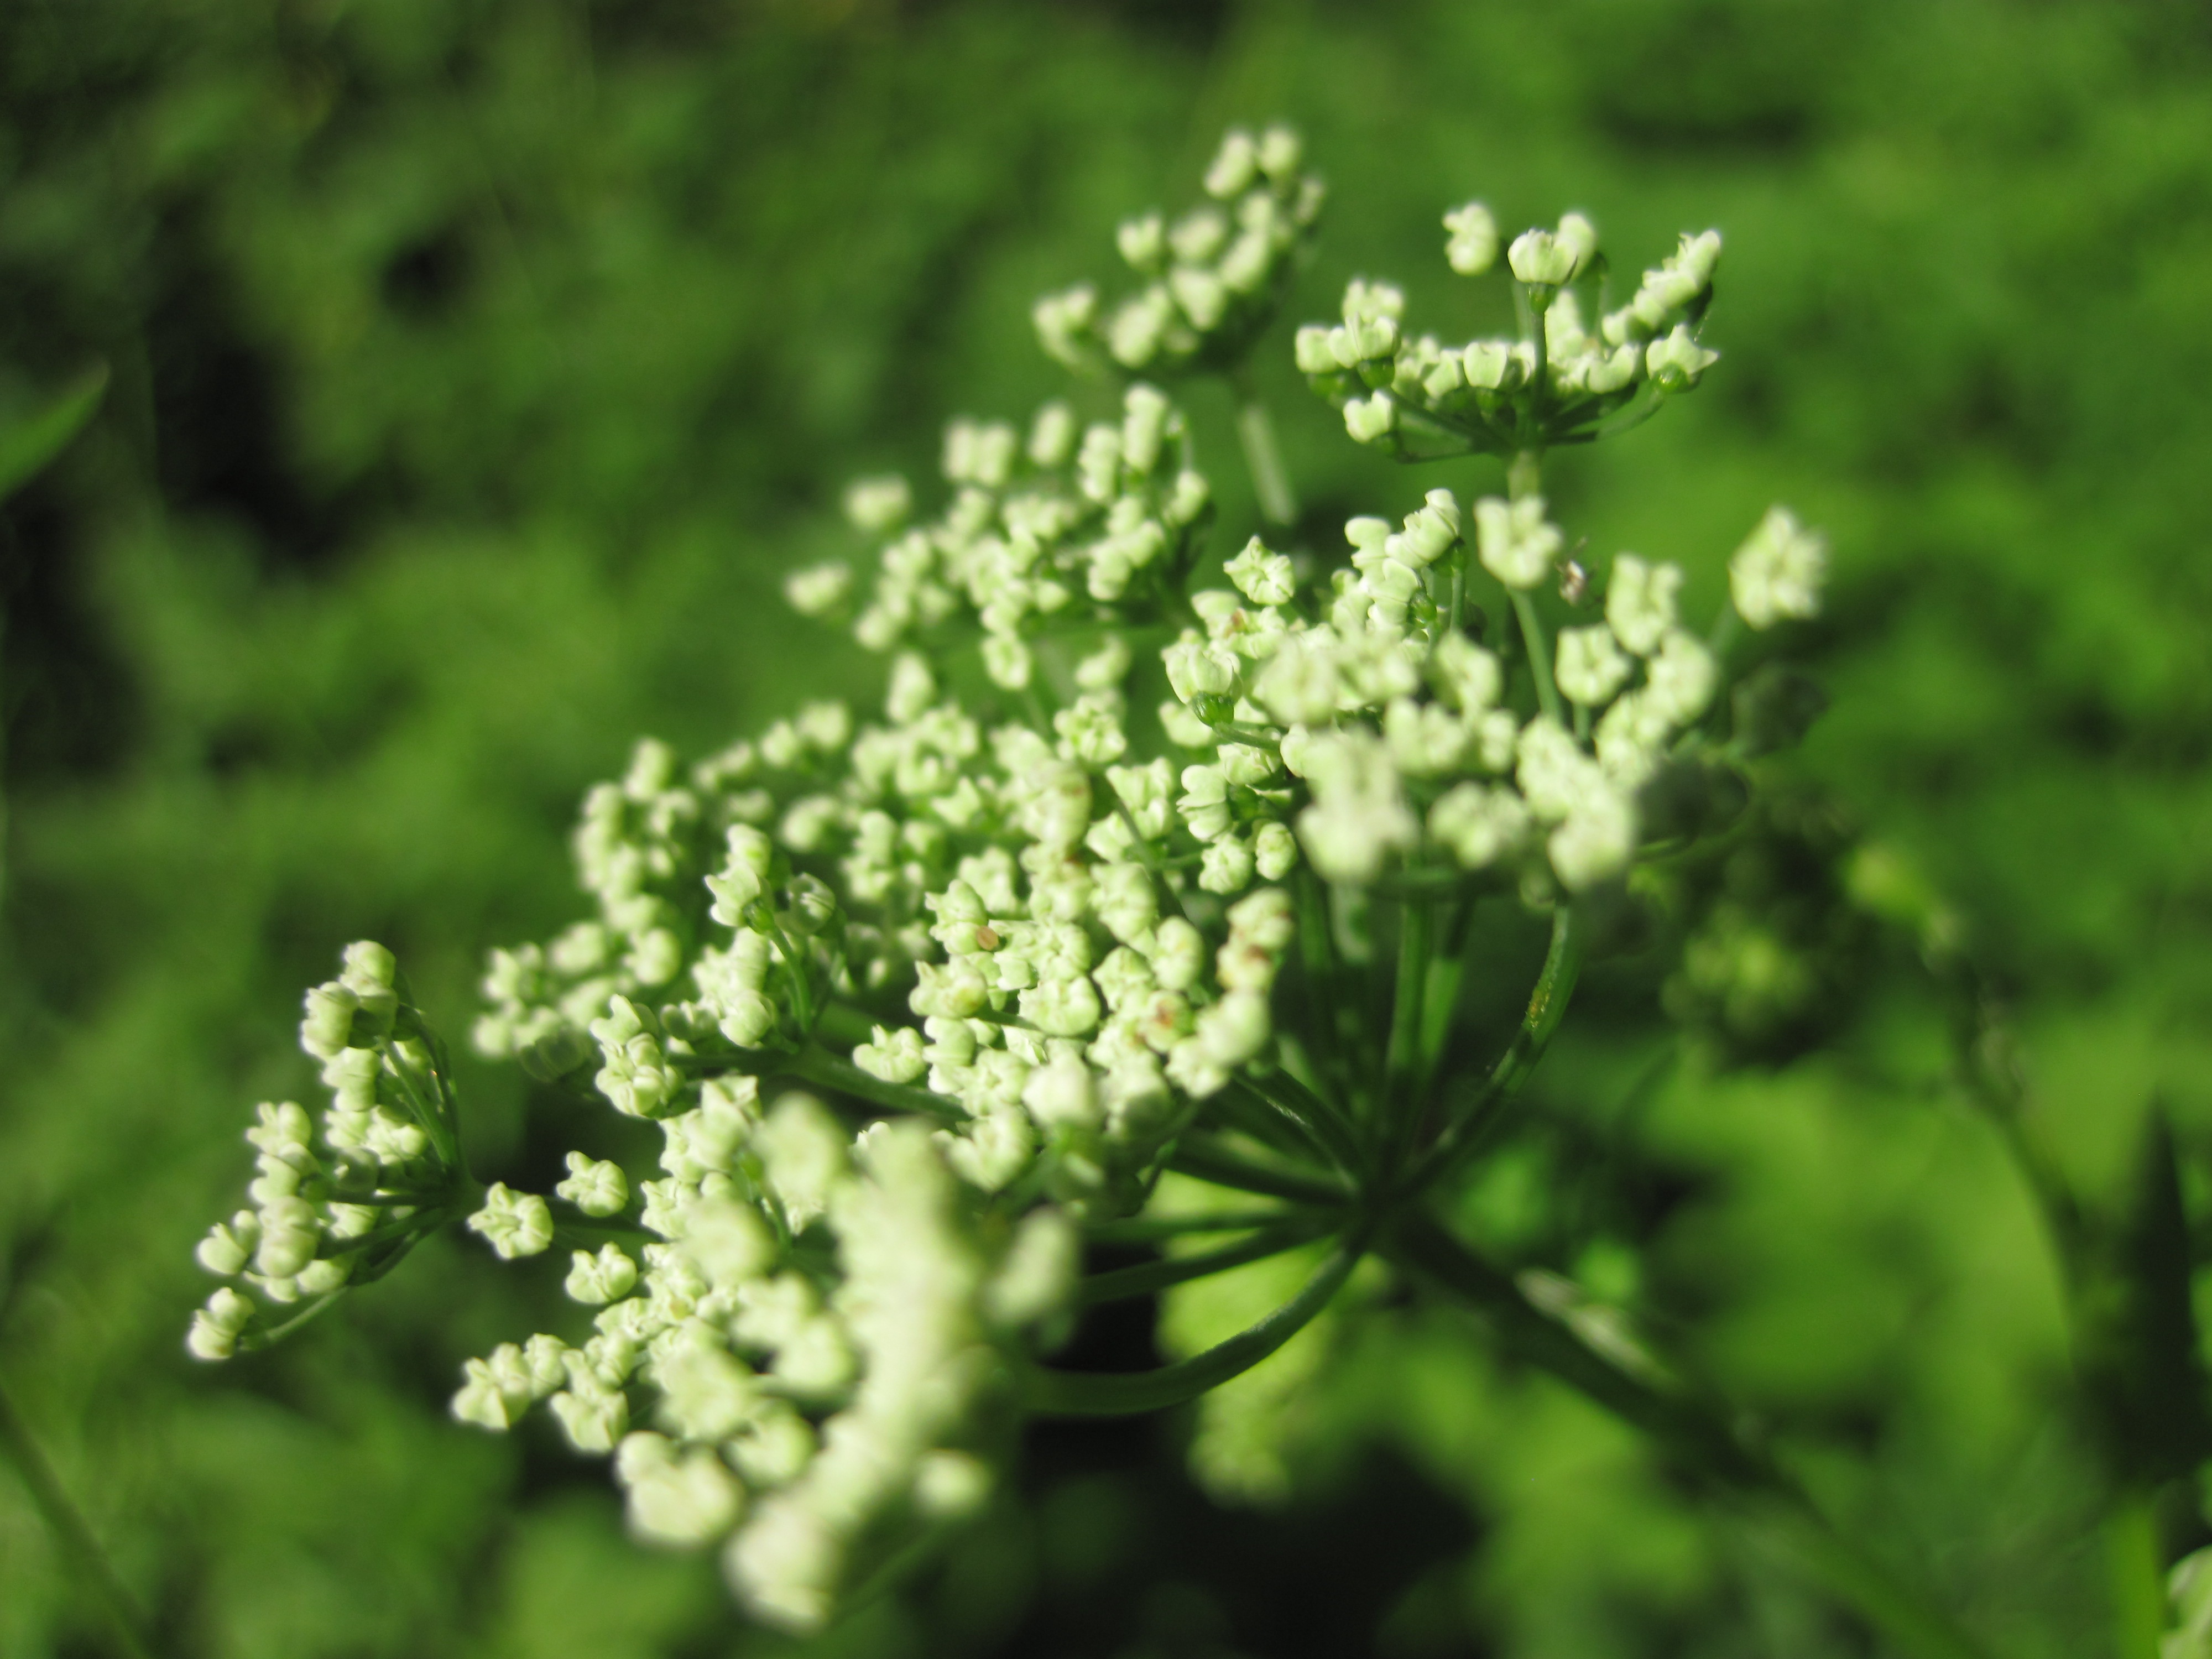
nature, blossom, plant, white, meadow, leaf, flower, bloom, green, herb, produce, botany, flora, wildflower, pointed flower, meadowsweet, yarrow, medicinal plant, macro photography, tiefensch rfe, anthriscus, flowering plant, grassland plants, angelica, cow parsley, land plant, apiales, parsley family, cicely